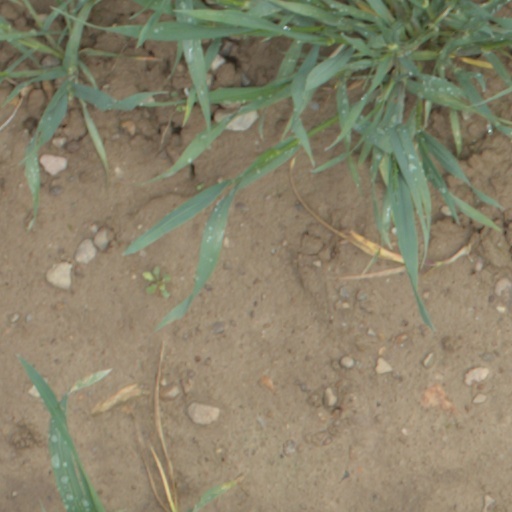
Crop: wheat